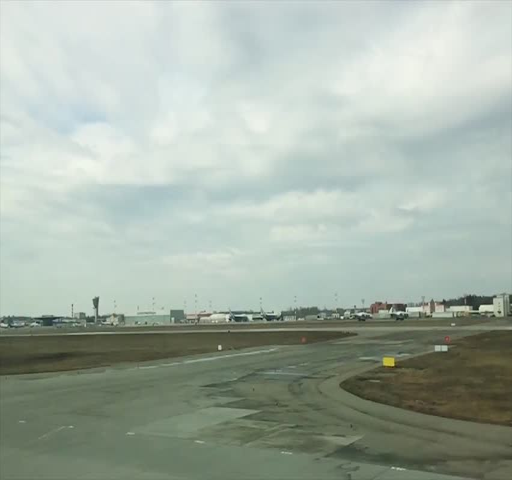
airplane landing in a slow motion in summer